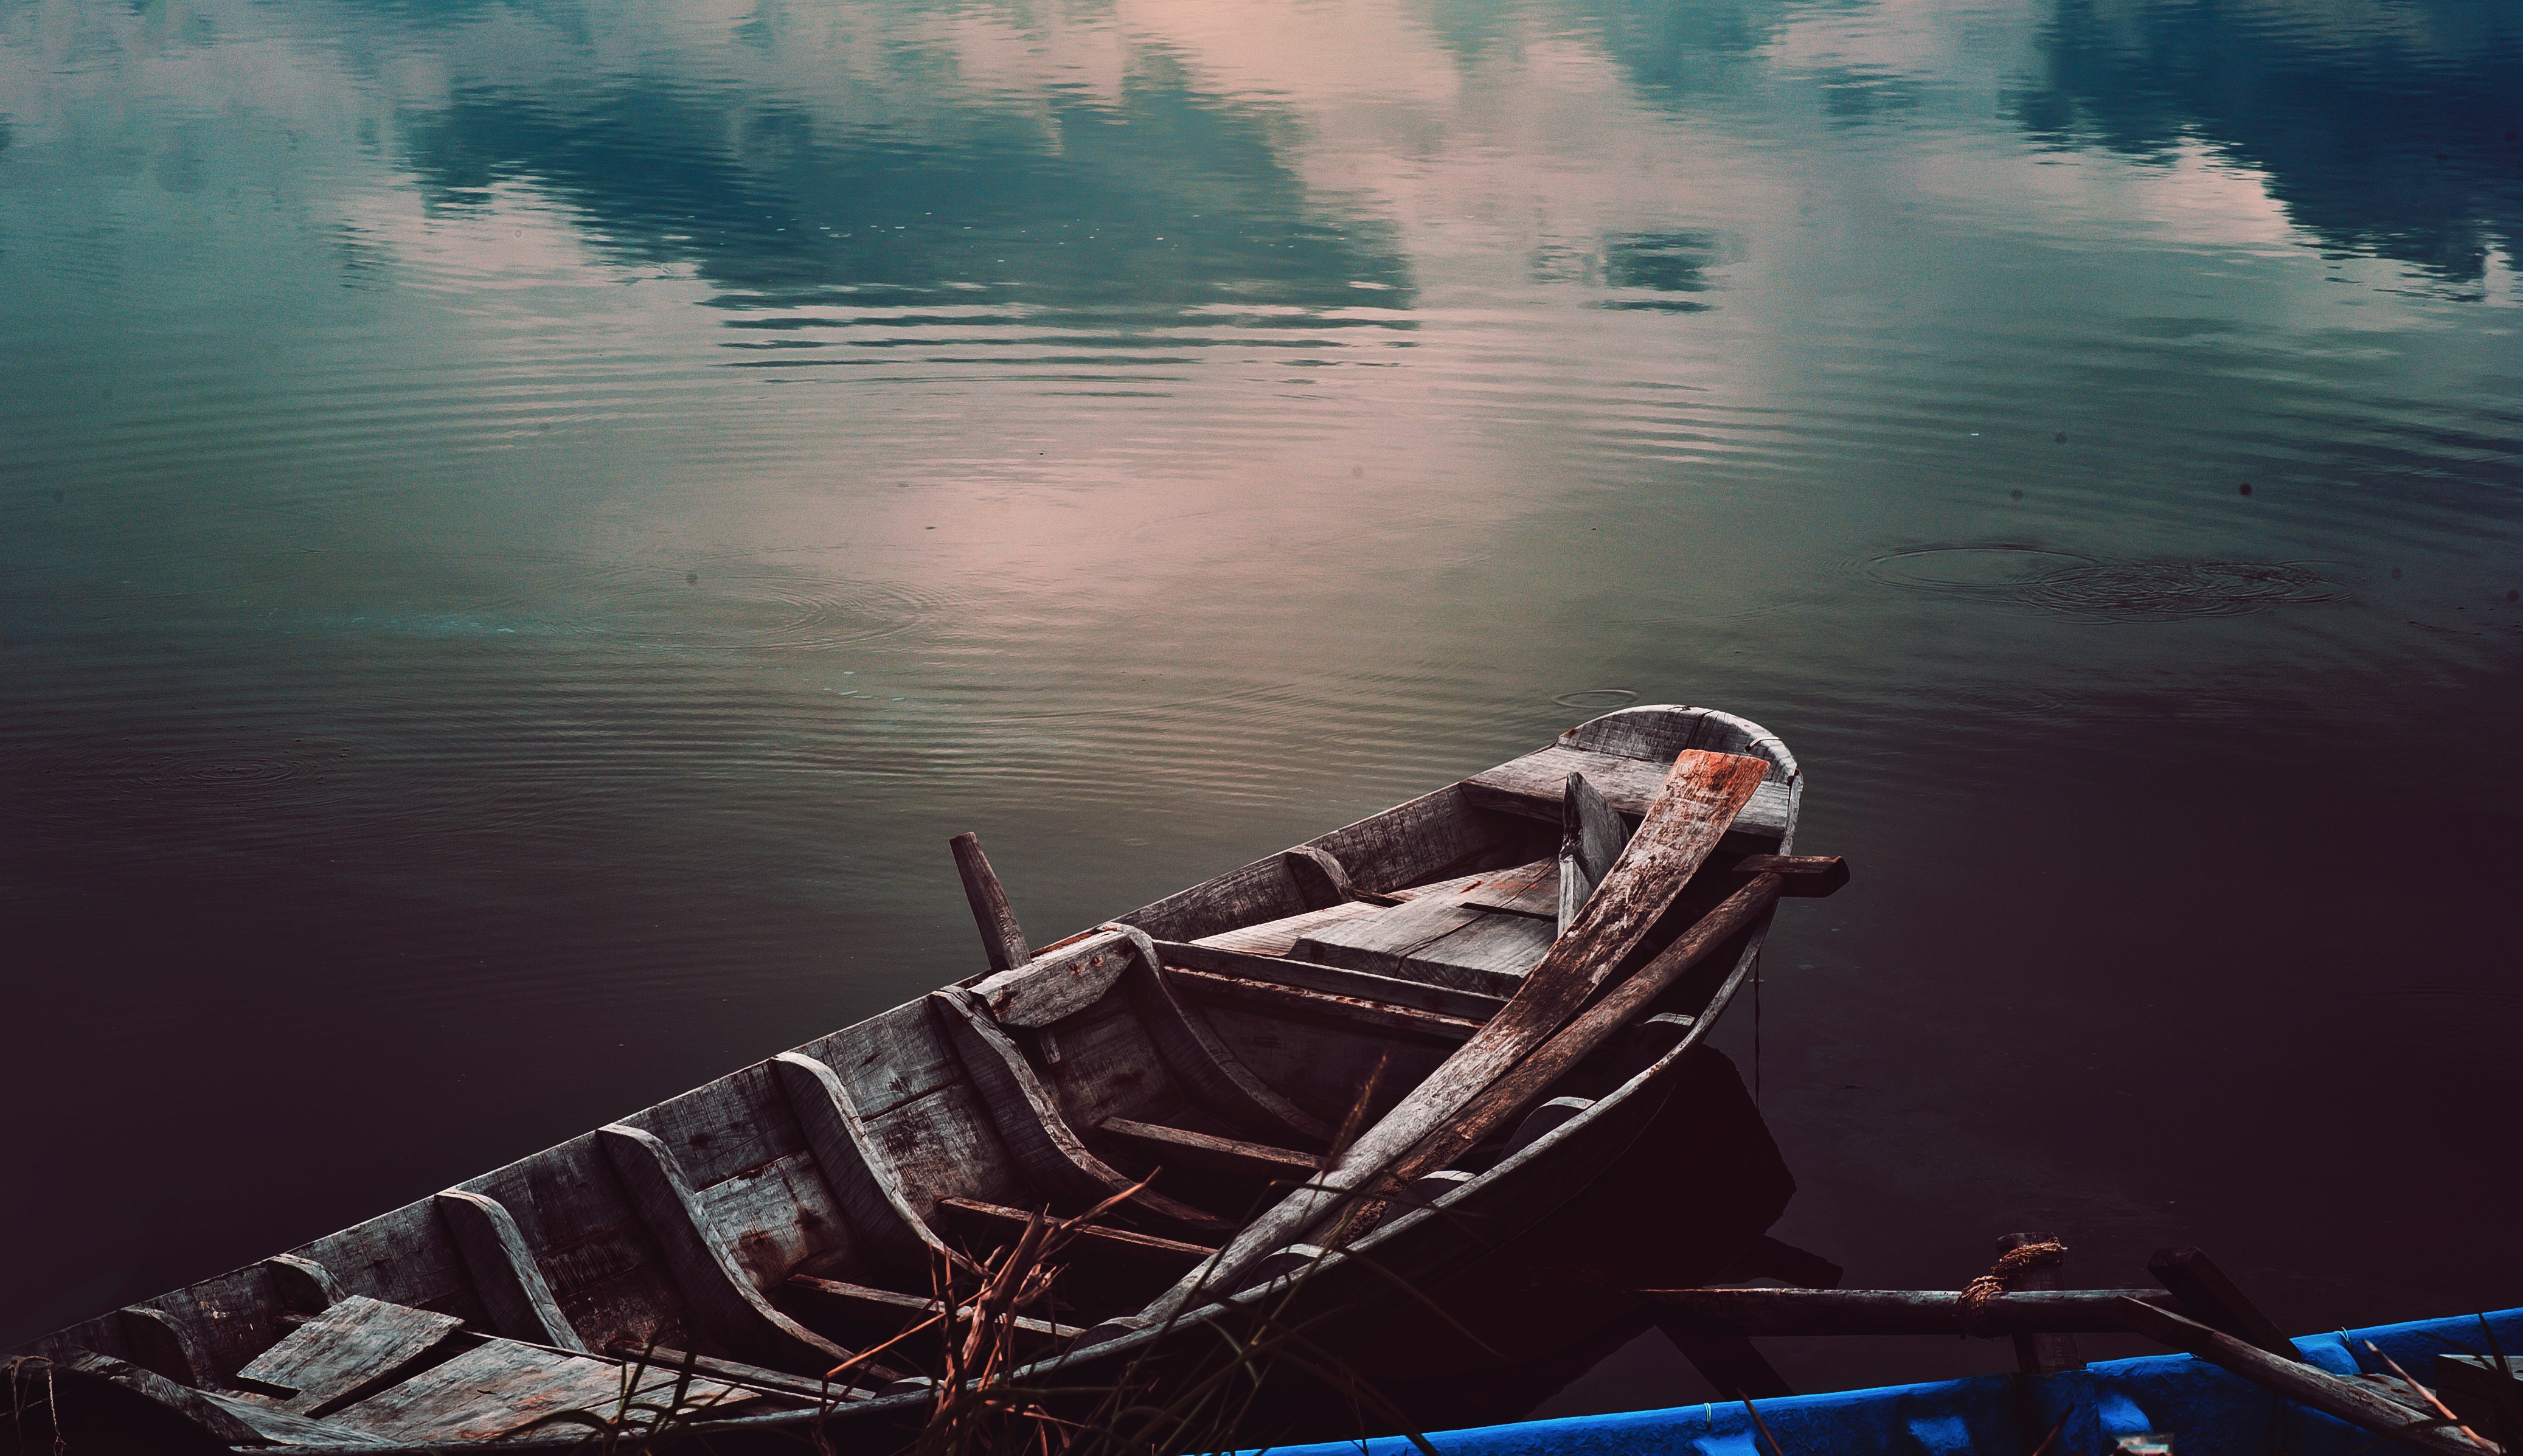
water transportation, water, boat, sky, vehicle, river, watercraft, calm, cloud, lake, reflection, wheel